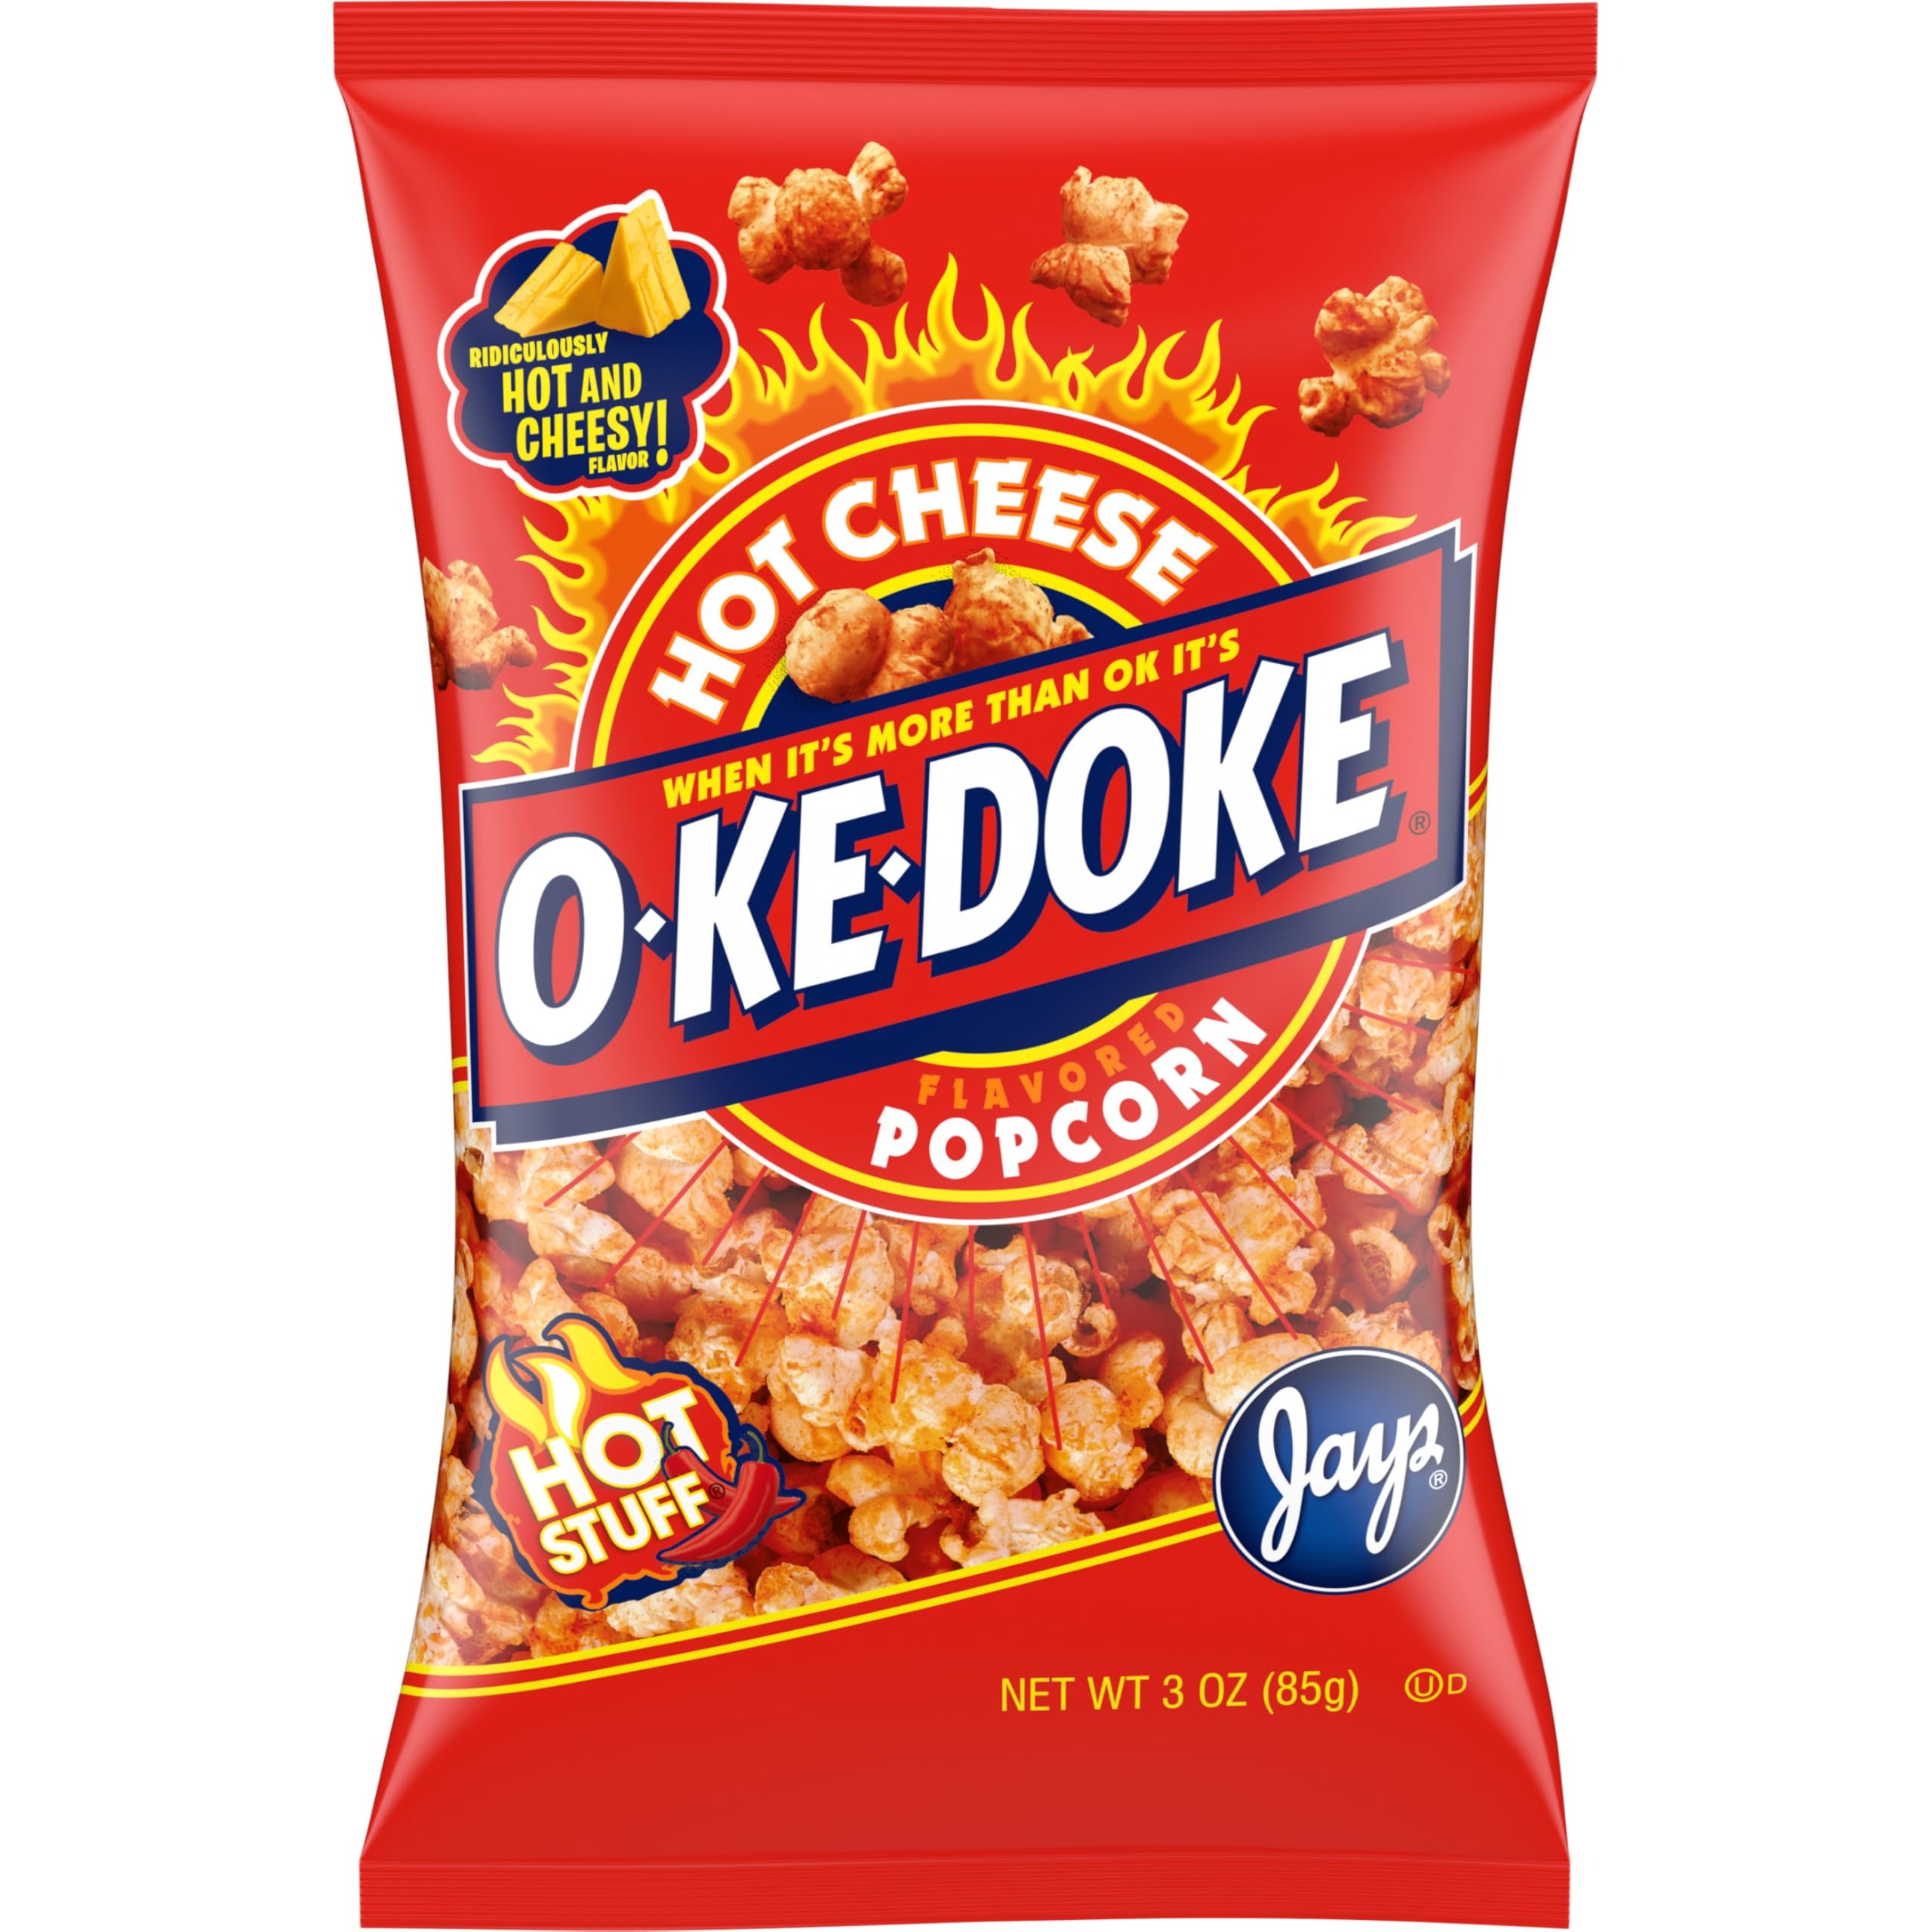
Item Name: O-Ke-Doke Popcorn, Hot Cheese Popcorn, 3 Oz Bag
Bullet Point 1: Perfectly spicy and cheesy popcorn
Bullet Point 2: Ready to eat
Bullet Point 3: Pre-popped and easy to take on-the-go
Bullet Point 4: Light and fluffy popcorn
Bullet Point 5: Hot stuff!
Value: 3.0
Unit: oz

Price: 10.29